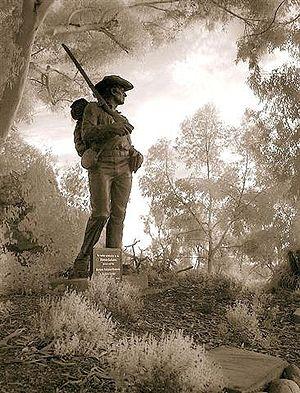
Au XIXᵉ siècle, pendant que les pionniers mormons étaient en Iowa, les recruteurs de l'armée américaine demandèrent aux dirigeants de l'Église de Jésus-Christ des saints des derniers jours de fournir un contingent d'hommes pour participer à la guerre contre le Mexique, qui avait commencé en mai 1846. Les hommes, à qui on finit par donner le nom de bataillon mormon, devaient traverser le sud du pays jusqu'en Californie et seraient payés, vêtus et nourris. Brigham Young encouragea les hommes à s'enrôler, parce que cela permettrait de lever de l'argent pour rassembler les pauvres de Nauvoo et aider les familles des soldats. Le fait de collaborer avec le gouvernement dans cette entreprise montrerait aussi la loyauté des membres de l'Église à leur pays et leur donnerait une bonne raison de camper temporairement sur des terres publiques et indiennes. Finalement, cinq cent quarante et un hommes acceptèrent les conseils de leurs dirigeants et s'enrôlèrent dans le bataillon. Ils furent accompagnés de trente-trois femmes et de quarante-deux enfants.